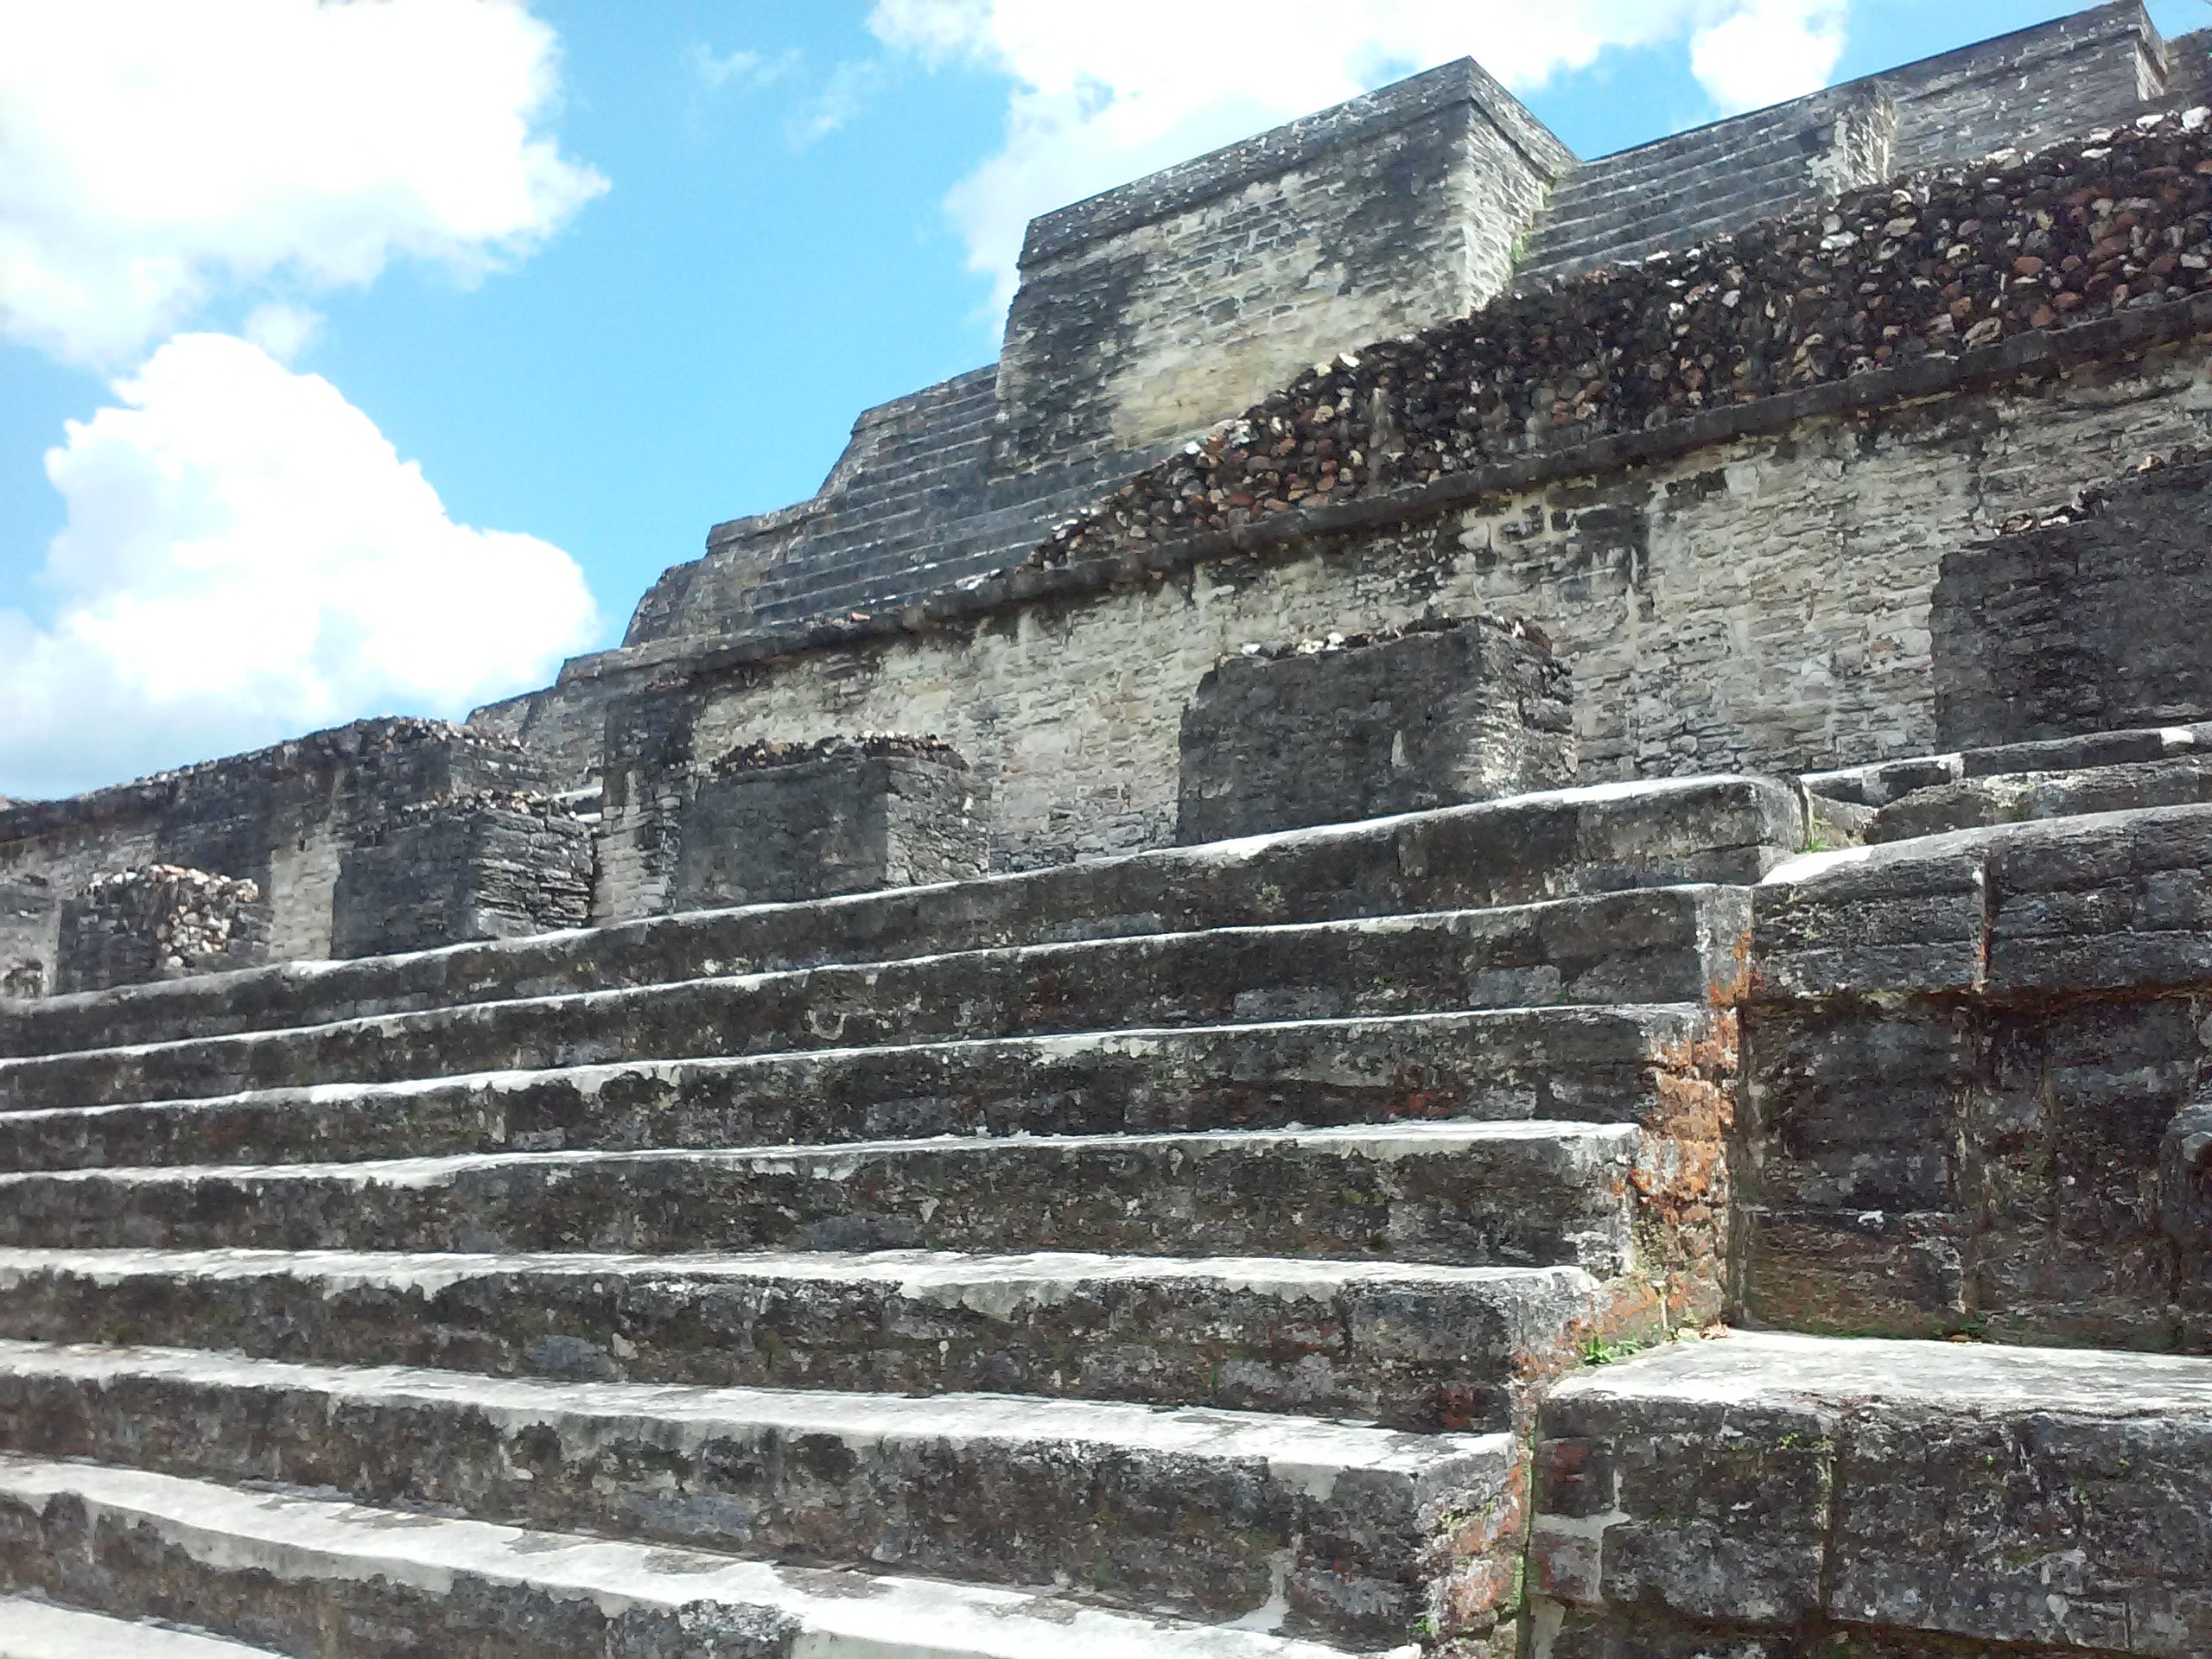
building, old, wall, stone, monument, travel, ancient, fortification, tourism, terrain, mayan, central, temple, ruins, monastery, civilization, culture, archaeological site, central america, historic site, ancient history, belize, mayan ruins, maya civilization